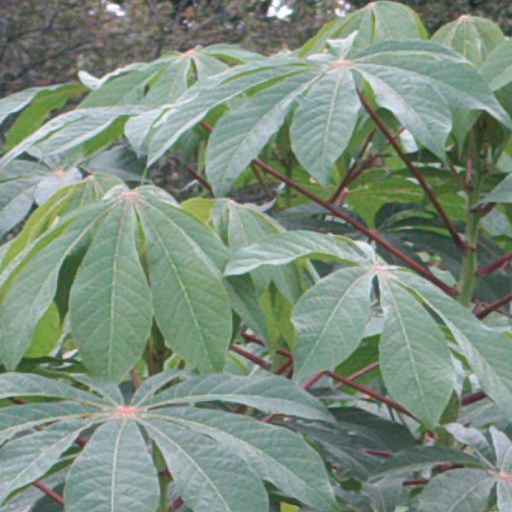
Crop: cassava